Mont Saint-Quentin in Moselle Valley

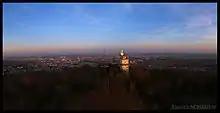
Panoramic view of Metz from the top of Mount Saint-Quentin.

On 29 June 1994, Mont Saint Quentin and its surroundings obtained the status of classified site on 1 375 hectares. Almost half of the place (675 ha) was classified as a Natura 2000 reserve. It is also one of the sites whose conservation or preservation is of interest in terms of its landscape, heritage, historical and ecological richness.